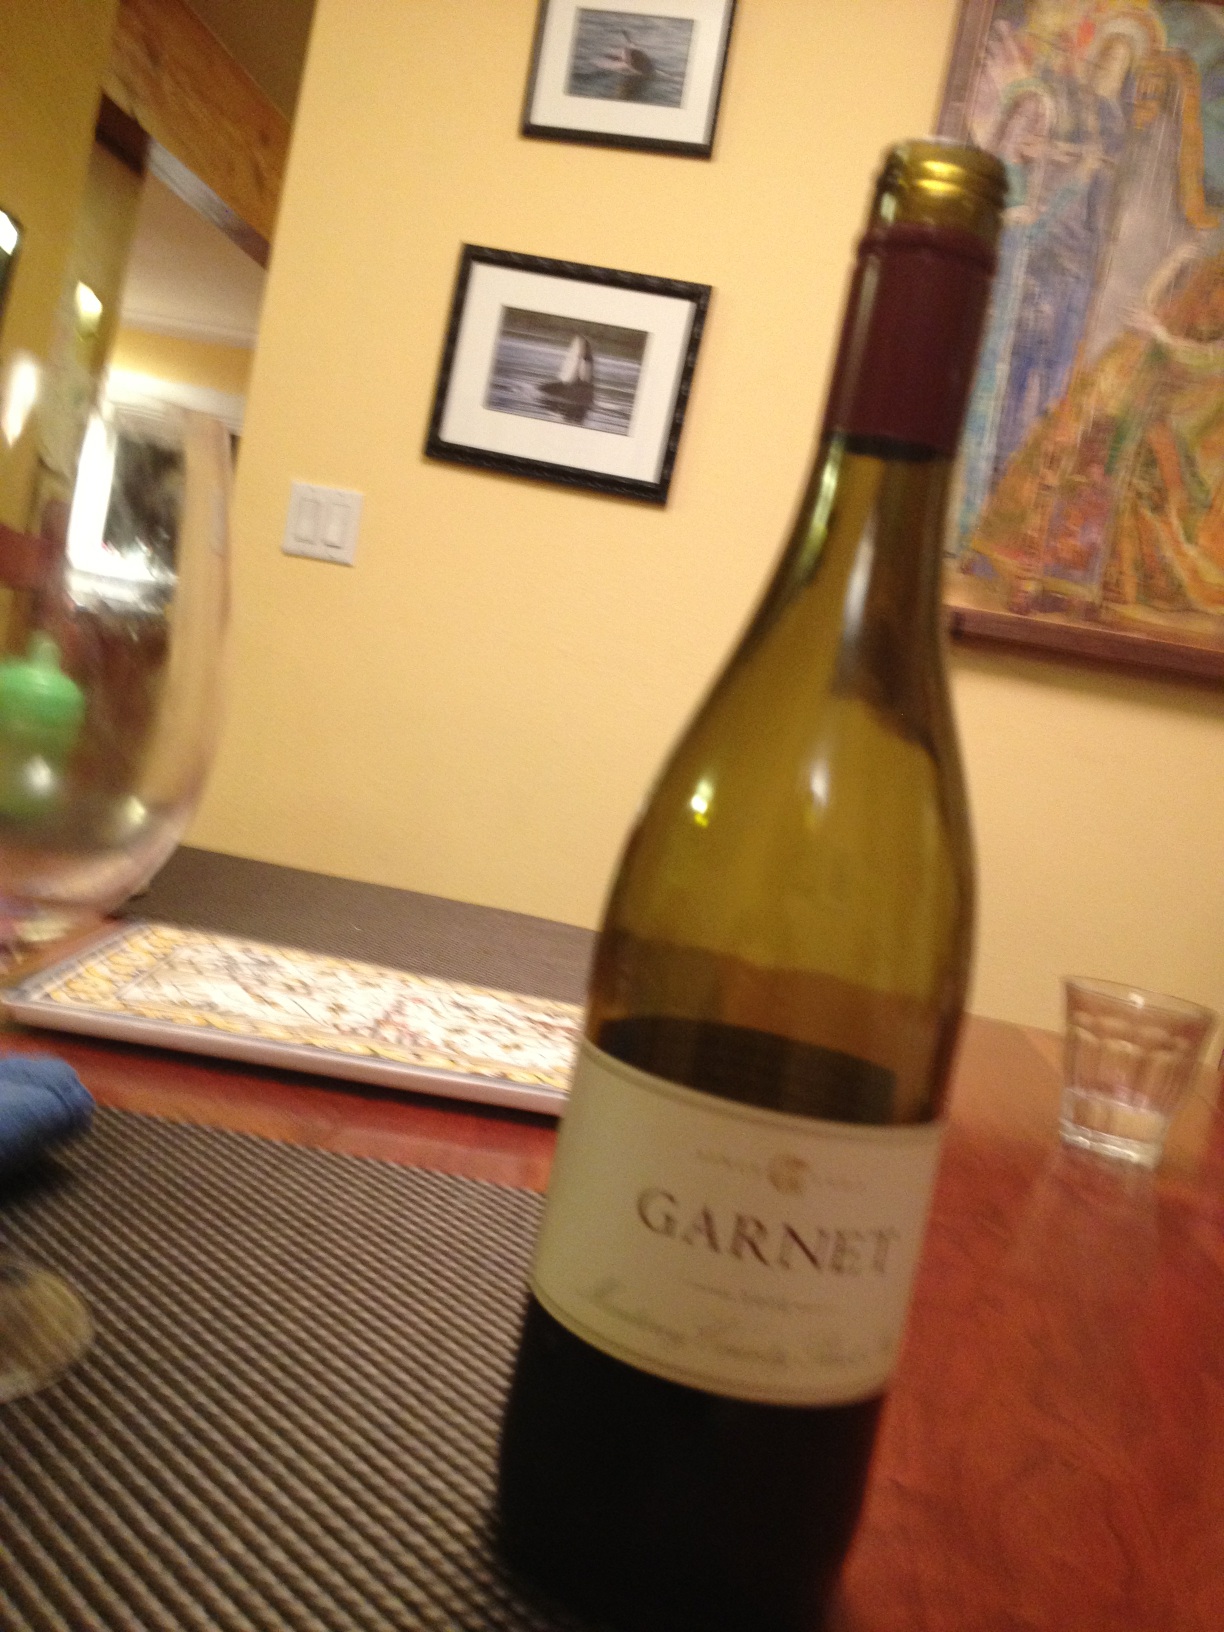Question: What is the name of this wine?
Answer: garnet